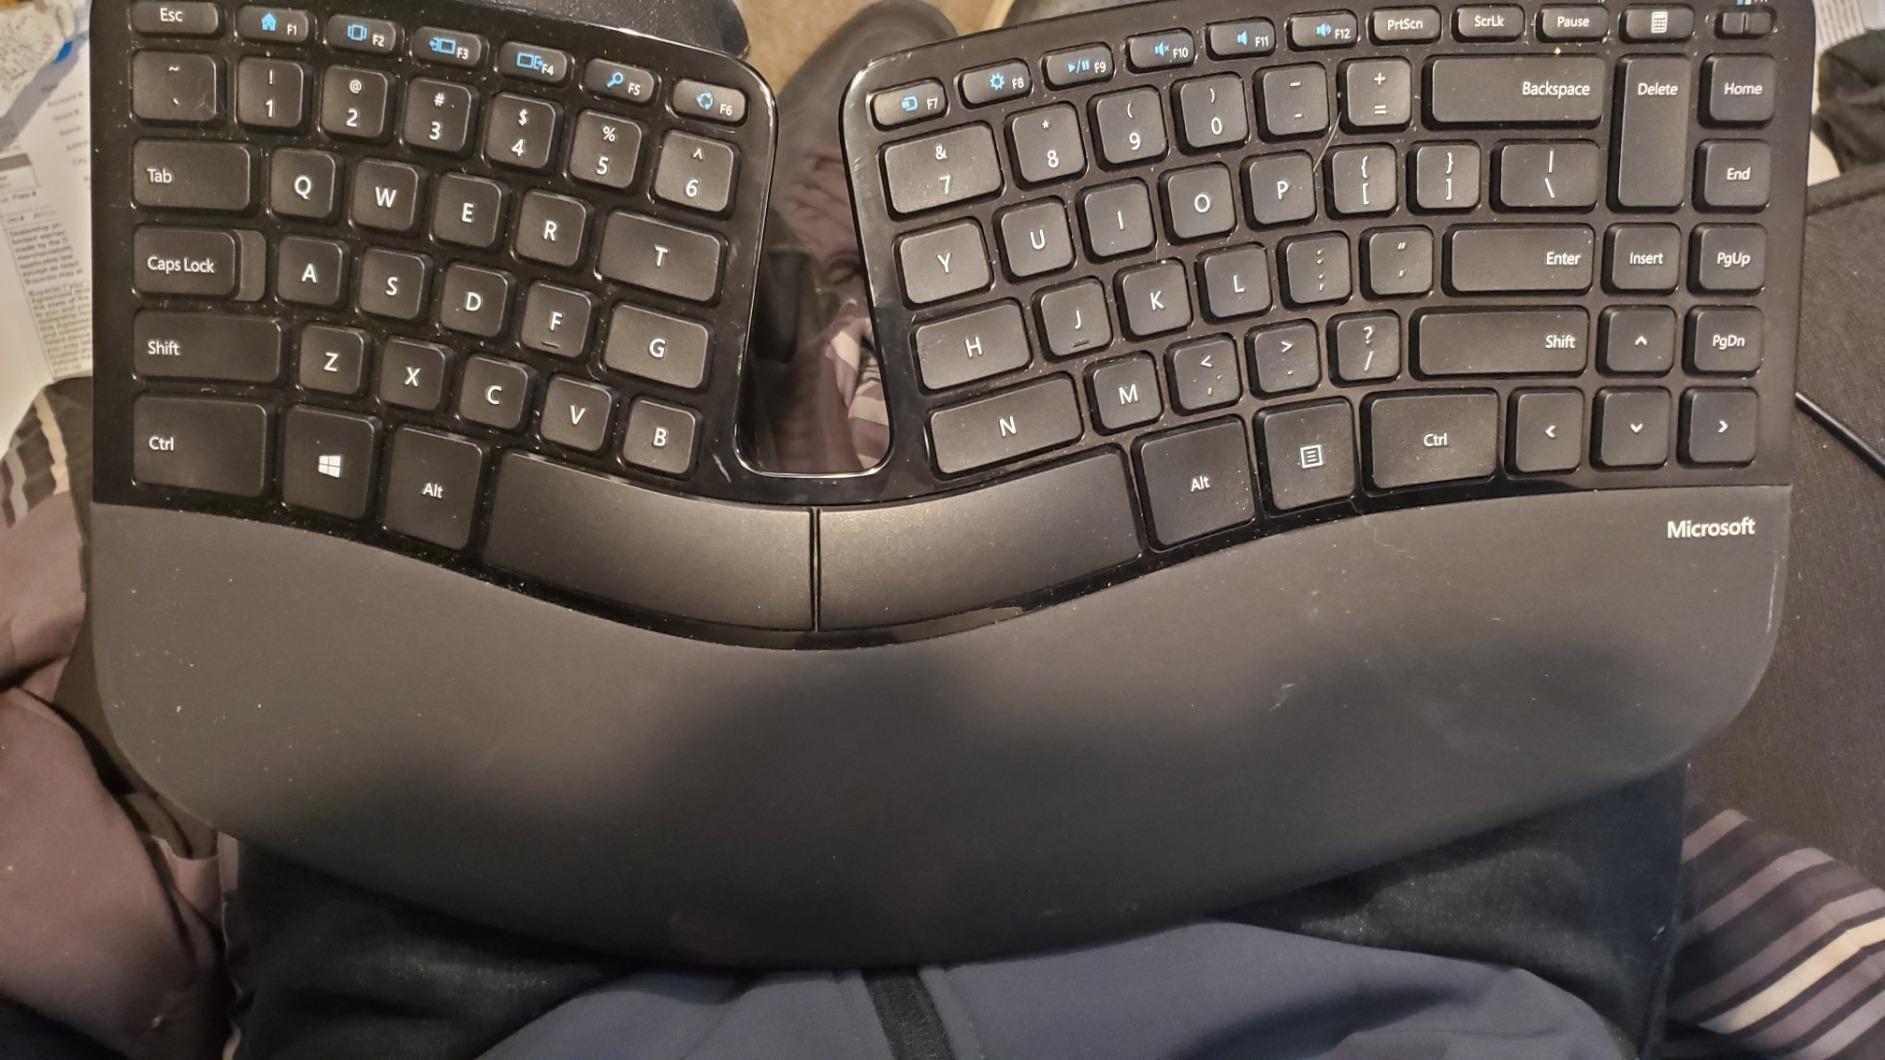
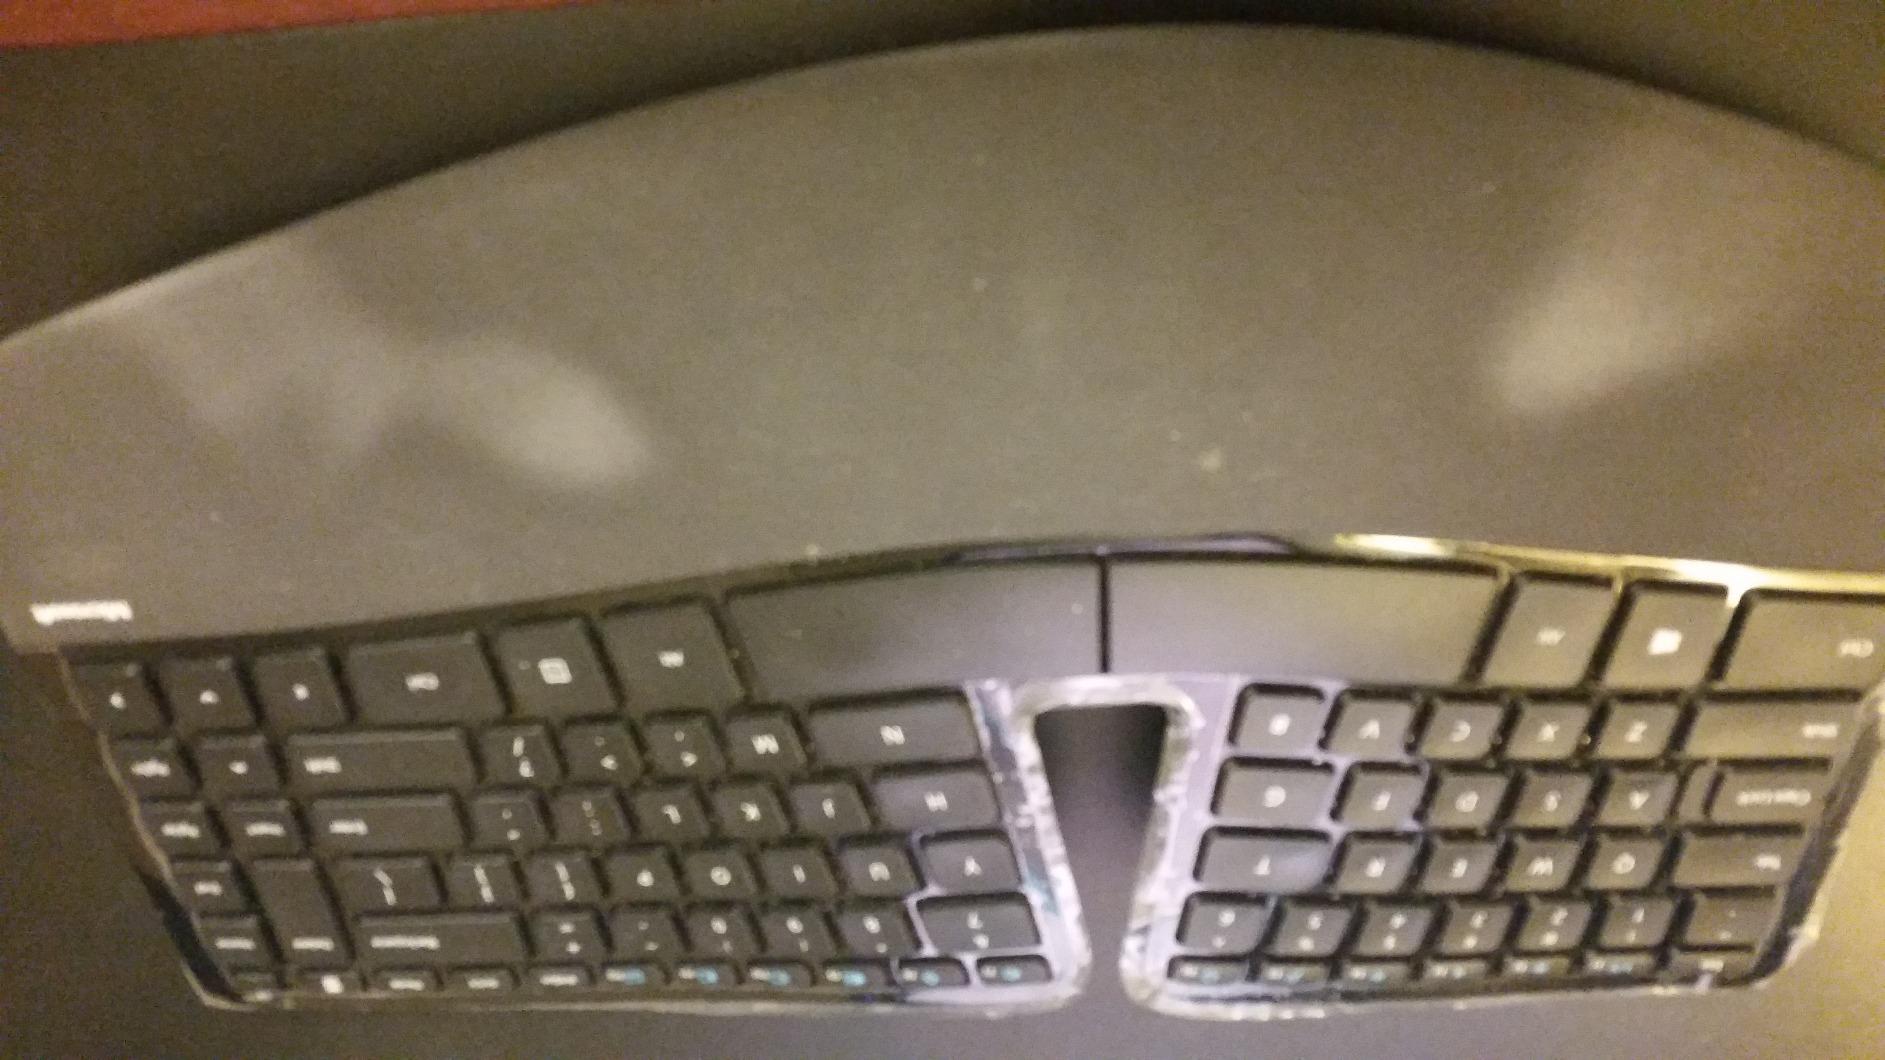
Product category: keyboard
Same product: yes